Alexander Zverev

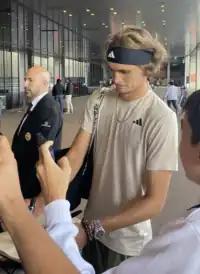
Zverev signing autographs for fans at the 2023 Mutua Madrid Open

Zverev started his 2022 season by representing Germany at the ATP Cup. Germany was in Group C alongside Great Britain, the US, and Canada. Against Great Britain, he beat Cameron Norrie. Great Britain ended up winning the tie over Germany 2–1. Against the US, he defeated Taylor Fritz. Germany won the tie 2–1 over the USA. Against Canada, he lost to Félix Auger-Aliassime in three sets. Canada won the tie over Germany 2–1. Germany not only failed to qualify for the semi-finals, but they also ended third in Group C. Seeded third at the Australian Open, he reached the fourth round where he was defeated by 14th seed, Denis Shapovalov, in straight sets.